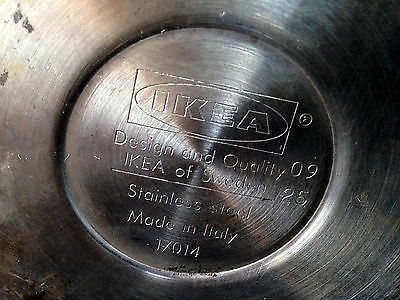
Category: coffee maker